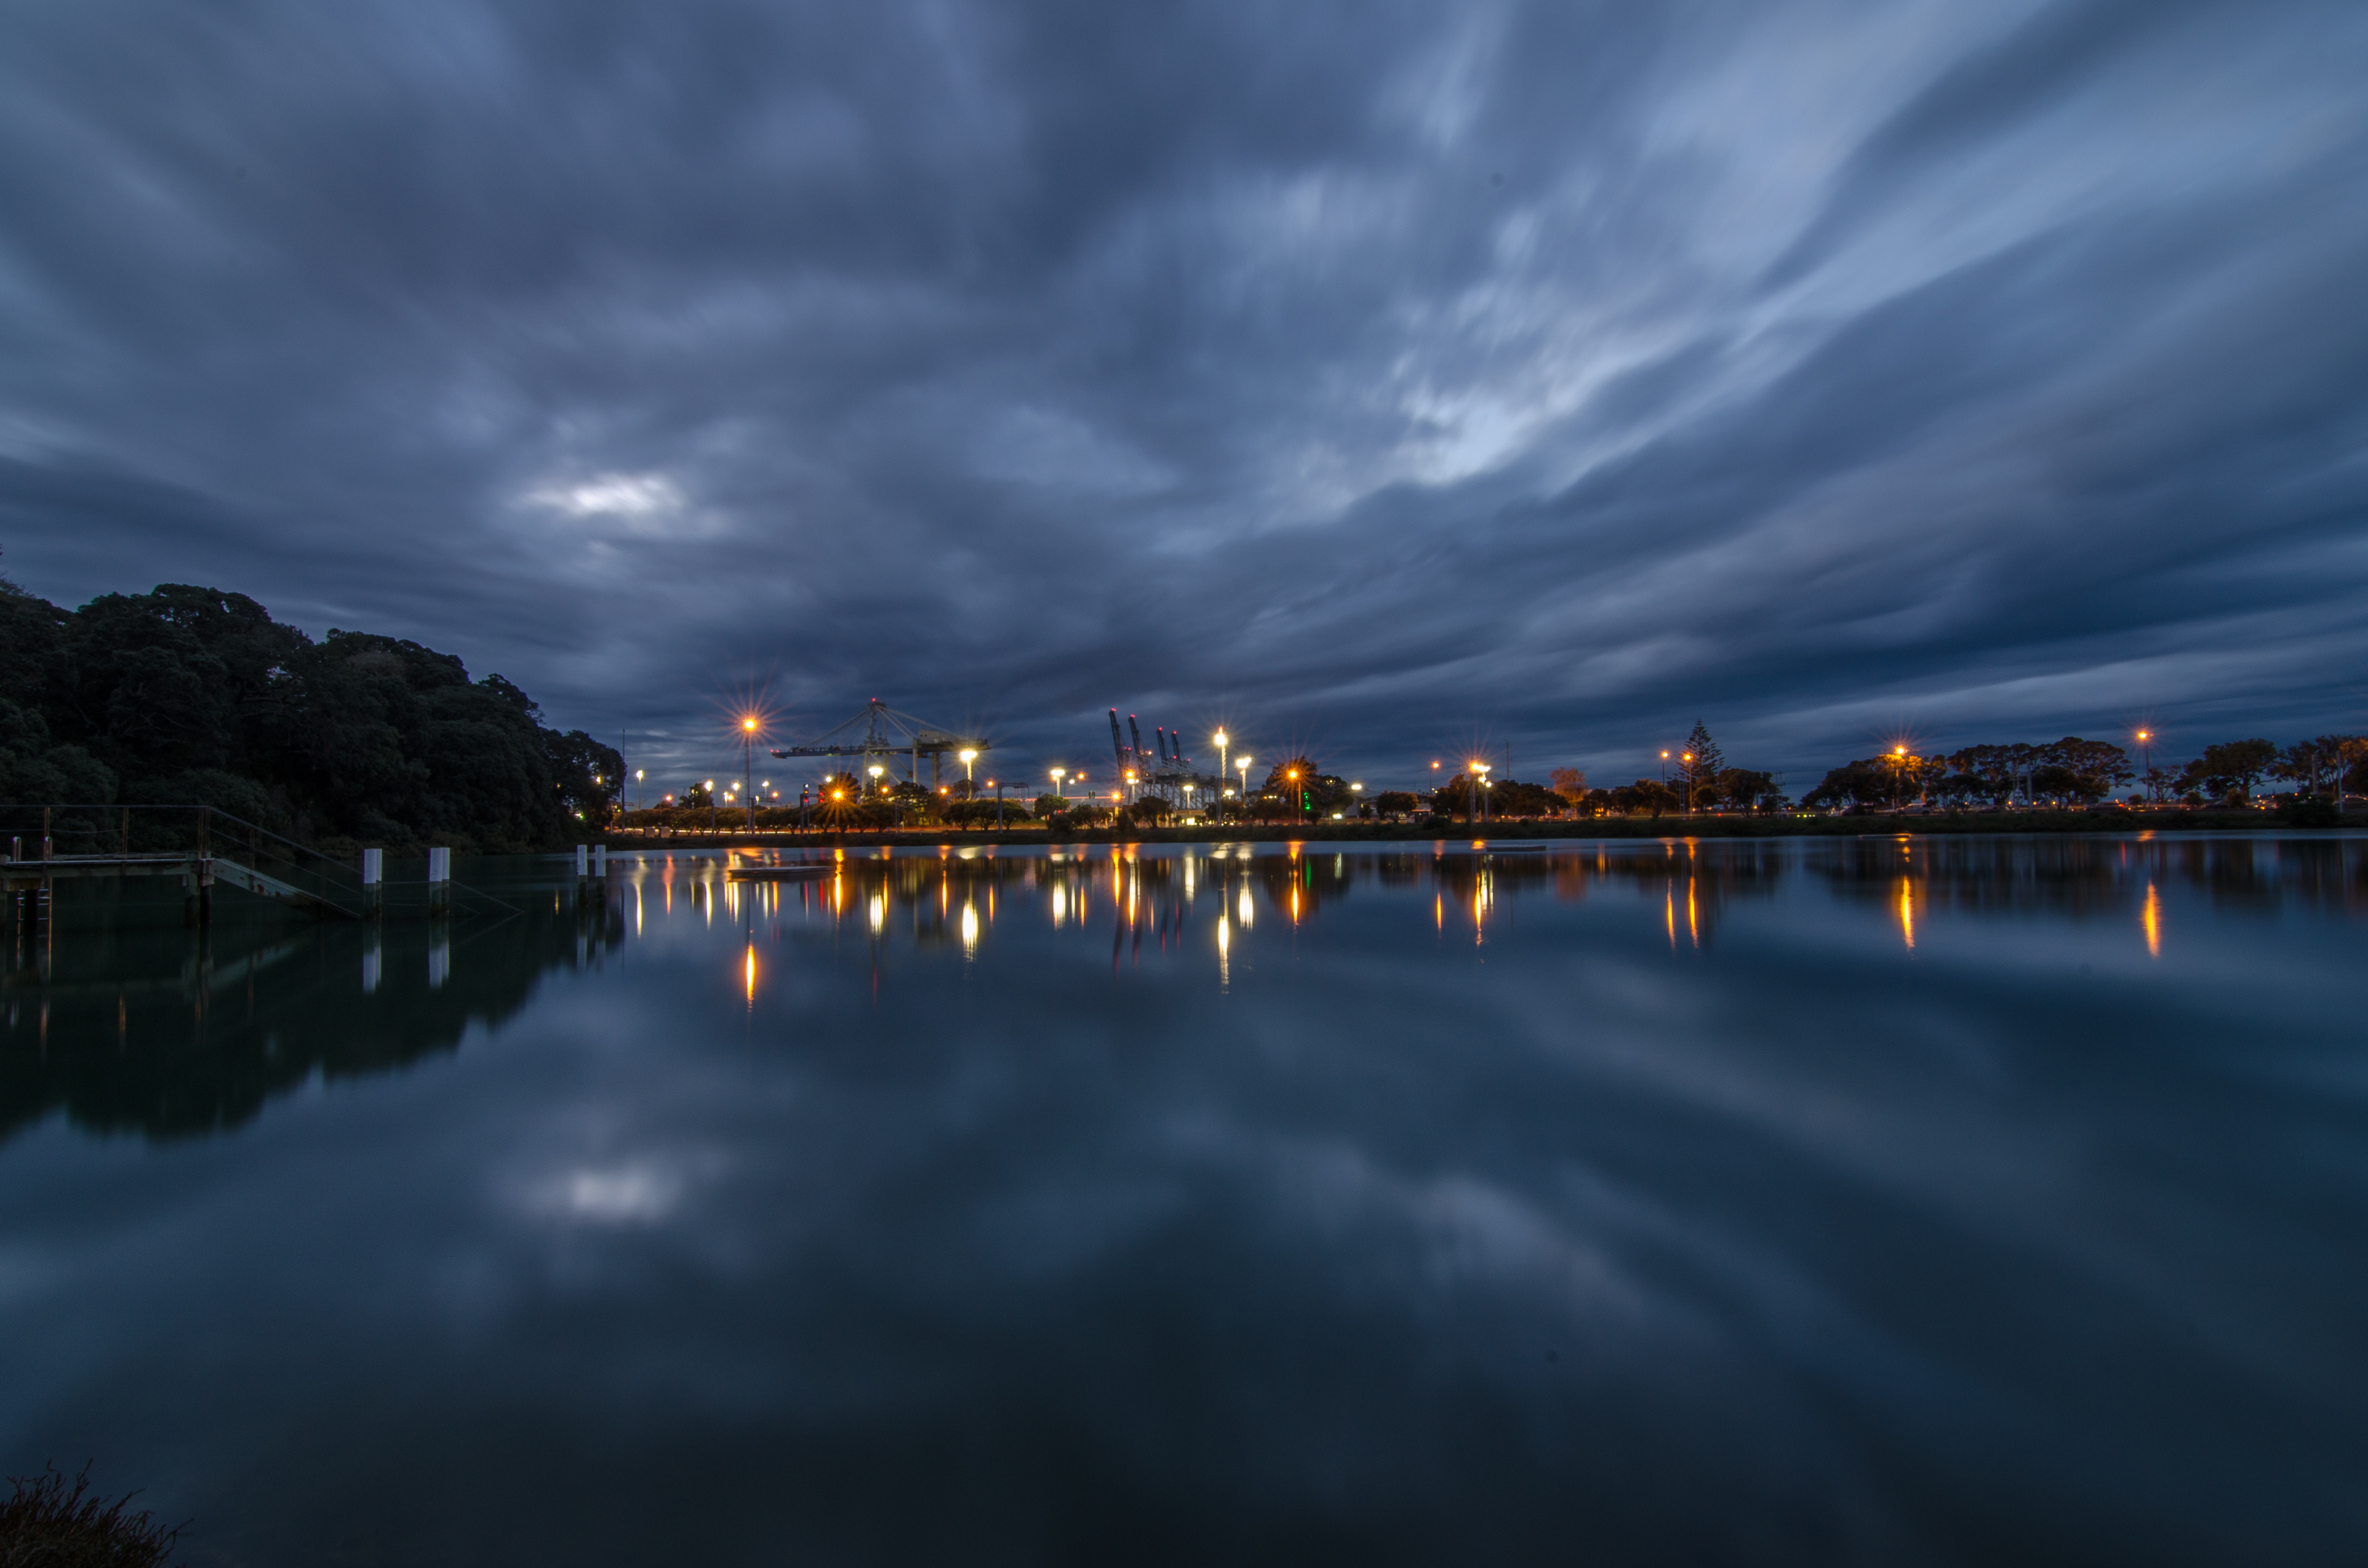
sea, horizon, cloud, sky, sunrise, sunset, night, sunlight, morning, wave, dawn, atmosphere, dusk, evening, reflection, darkness, clouds, atmospheric phenomenon